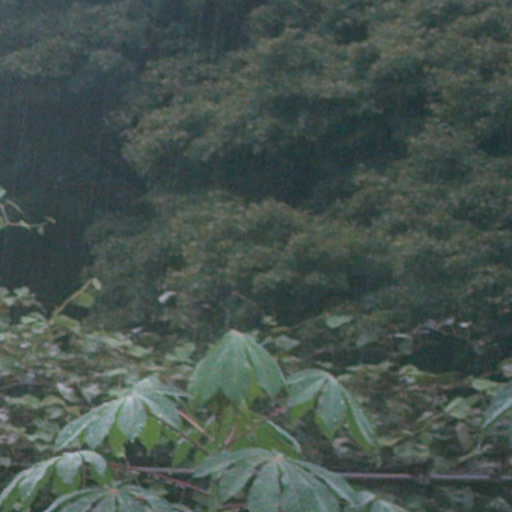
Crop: cassava